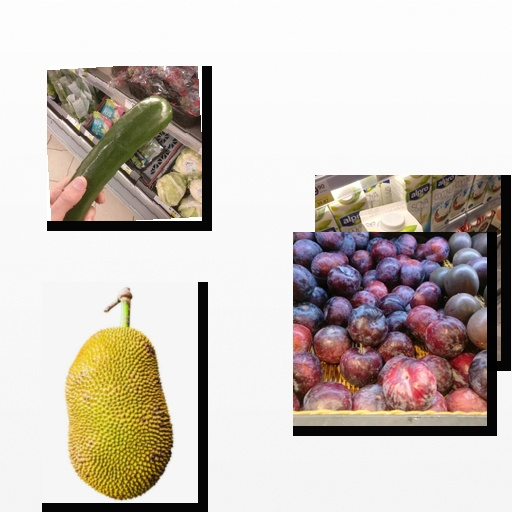
Food items: plum, spiny_gourd, zucchini, soyghurt